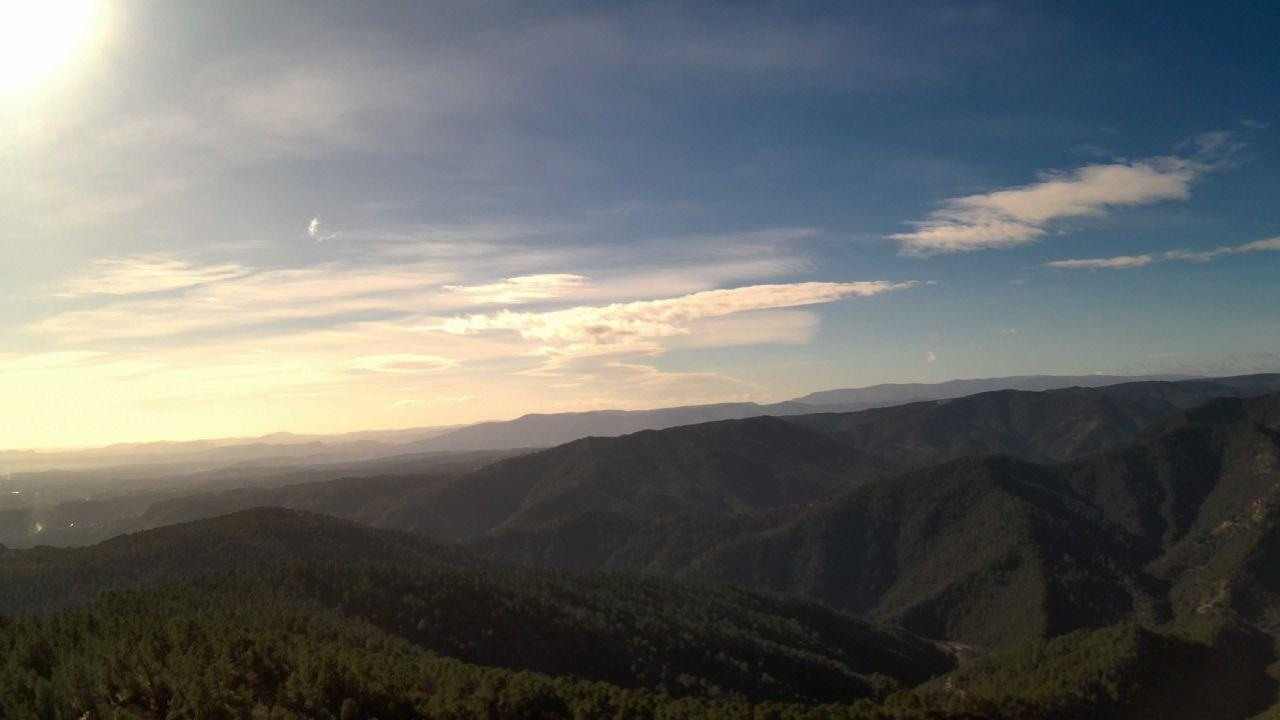
Fire: no
Smoke: yes